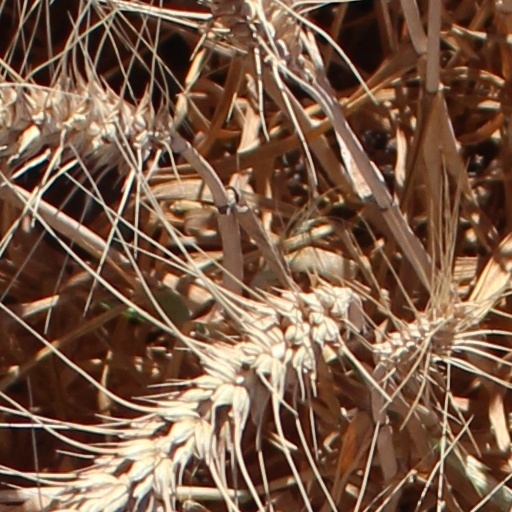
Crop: wheat